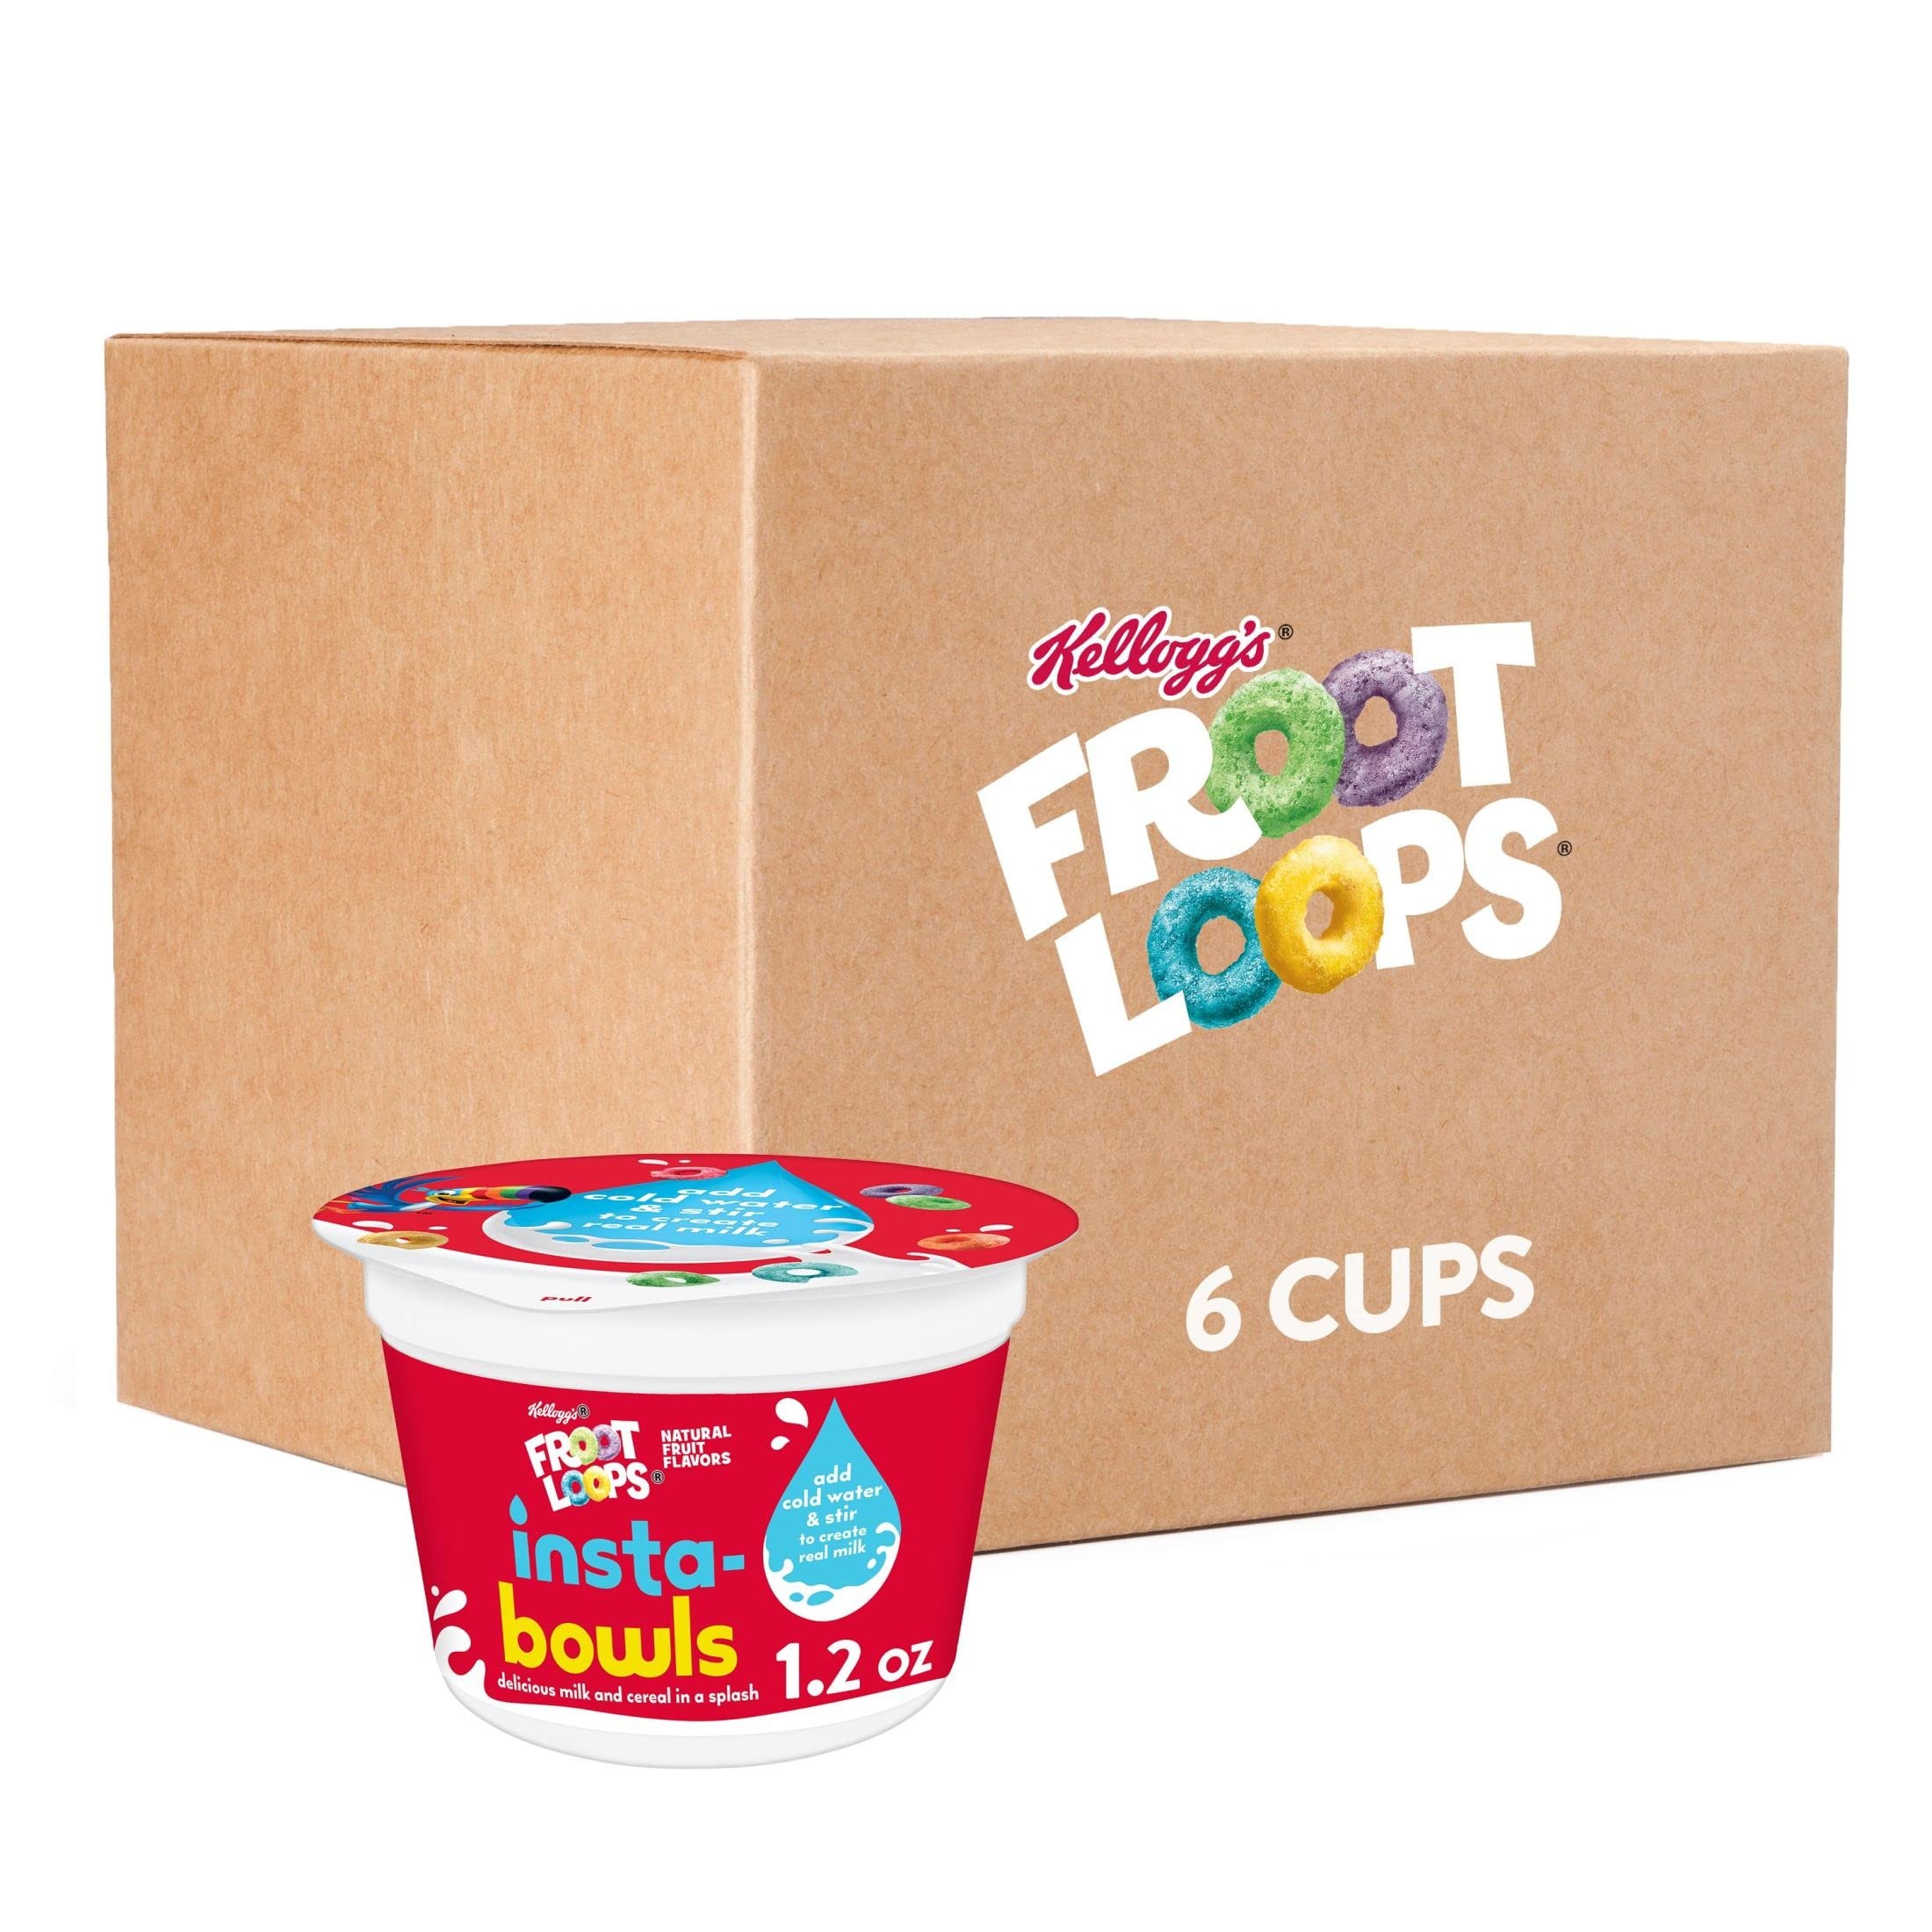
Item Name: Kellogg's Froot Loops Insta-Bowls Cold Breakfast Cereal, Kids Snacks, Instant Cereal, Original (6 Cups)
Bullet Point 1: Breakfast has never been easier; Just add cold water and stir to create real milk
Bullet Point 2: Your favorite Kellogg's Froot Loops Cereal in a portable, insta-bowl; No milk required
Bullet Point 3: A good source of nine vitamins and minerals in every serving; Contains milk and wheat ingredients
Bullet Point 4: Convenient way to enjoy breakfast cereal and milk anytime, anywhere; Take camping, snack between sports games, or pack for school
Bullet Point 5: Includes six, 1.2oz cups of Kellogg’s Froot Loops Insta-Bowl Breakfast Cereal; Packaged for freshness and great taste
Value: 7.2
Unit: Ounce

Price: 1.705